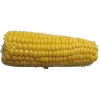
Label: Corn 1